Ritz-Carlton Philadelphia

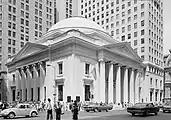
GirardTrust Corn Exchange Bank Building

Girard Trust Company – also known as the Girard Trust Corn Exchange Bank Building – was built as the headquarters and main branch of the Girard Trust Company. The company was founded in 1811.